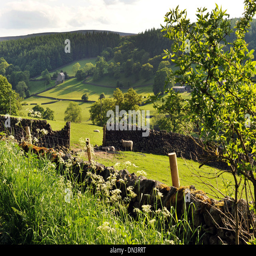
tourist attraction in high summertime , a lush green landscape